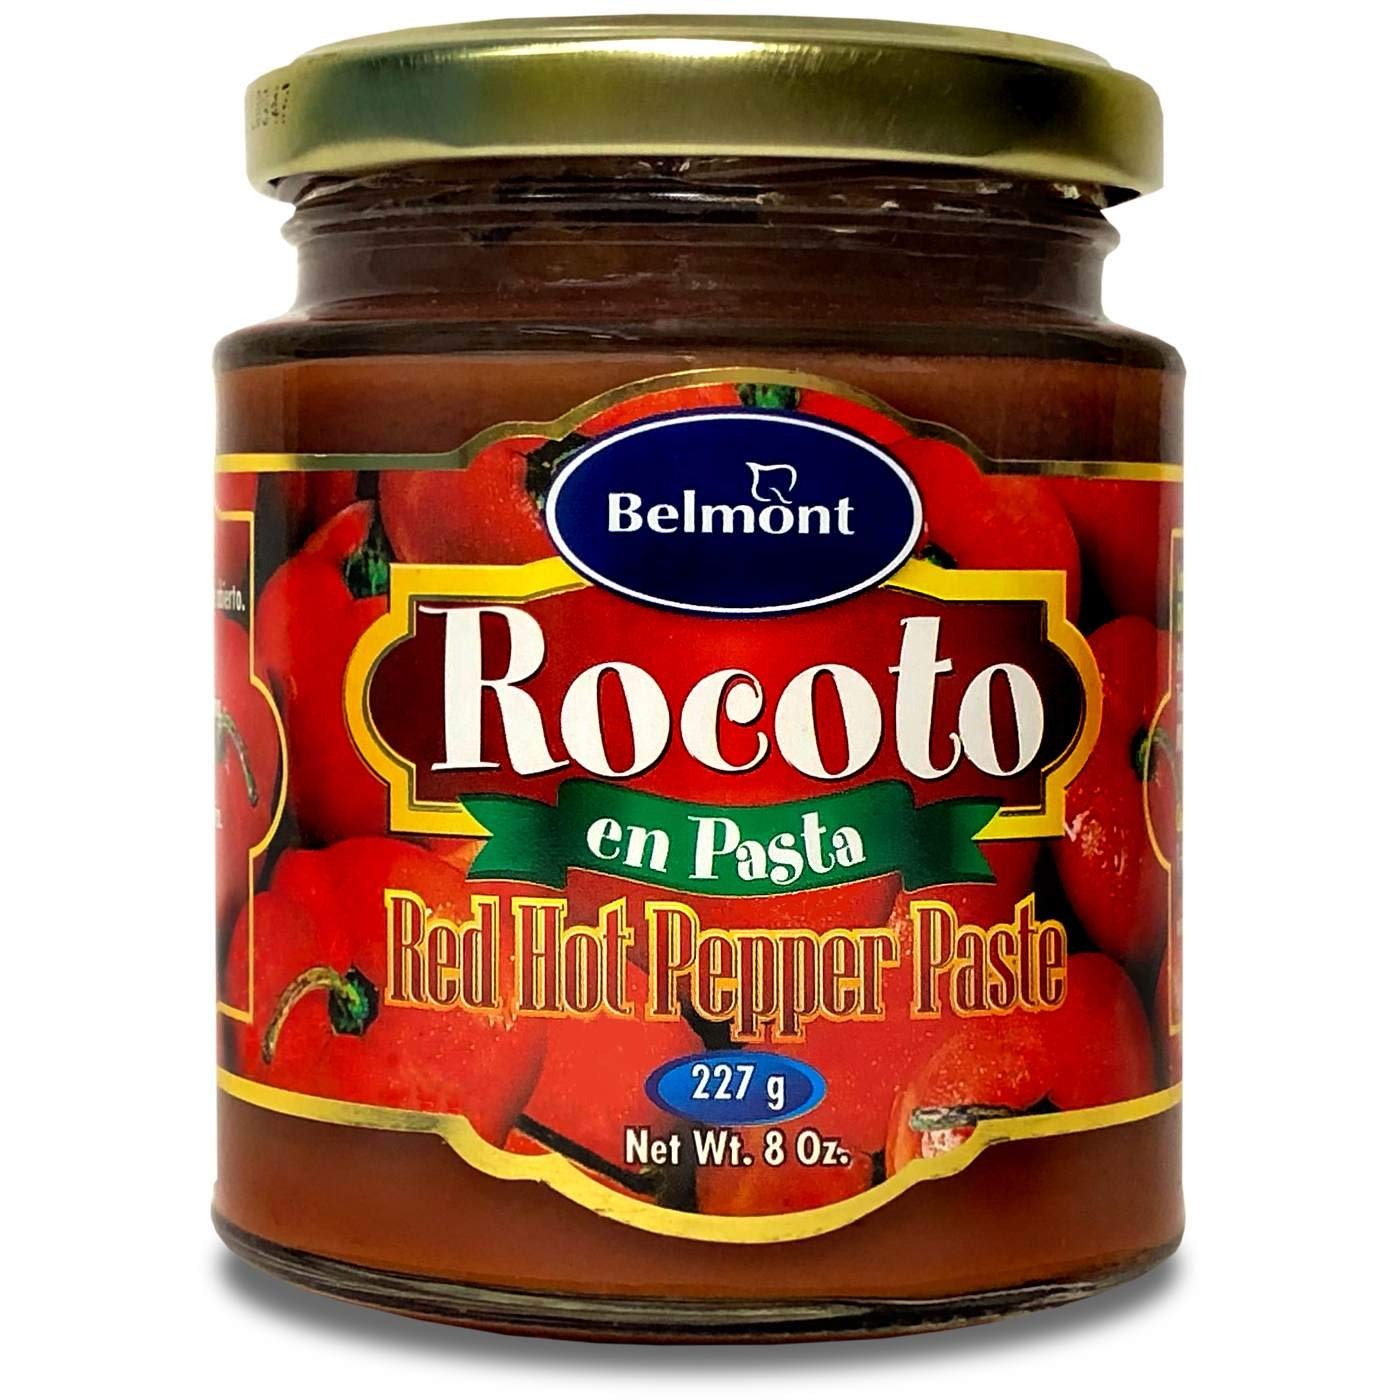
Item Name: Belmont Rocoto Hot Red Pepper Paste (8 oz/227g)
Bullet Point 1: Rocoto Pepper Paste (Pasta)
Bullet Point 2: Imported from Peru.
Bullet Point 3: Used in many popular Peruvian dishes
Product Description: Belmont Rocoto Red Hot Pepper Paste is used in many popular Peruvian dishes. Rocoto Pasta is made from medium sized red peppers with a hot flavor
Value: 8.0
Unit: Fl Oz

Price: 11.97